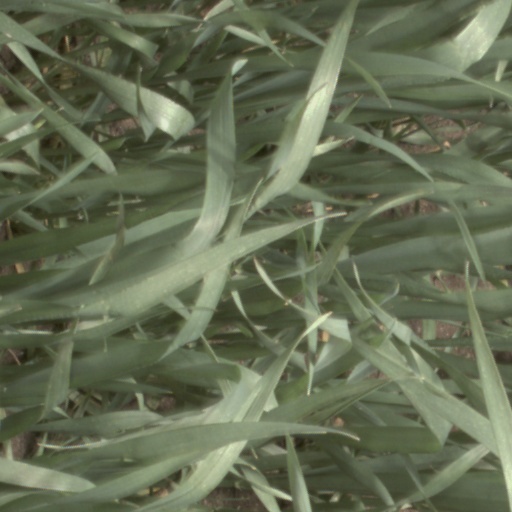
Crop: wheat